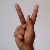
The image shows a hand gesture representing the letter 'K' in Indian Sign Language.